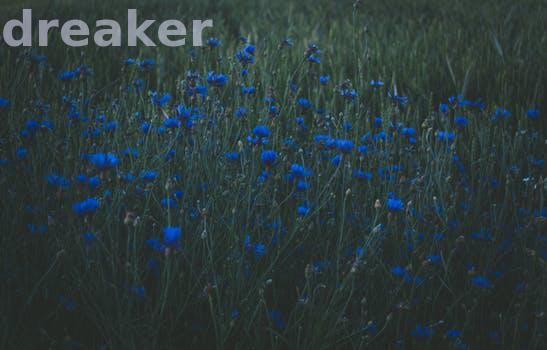
Label: Watermark